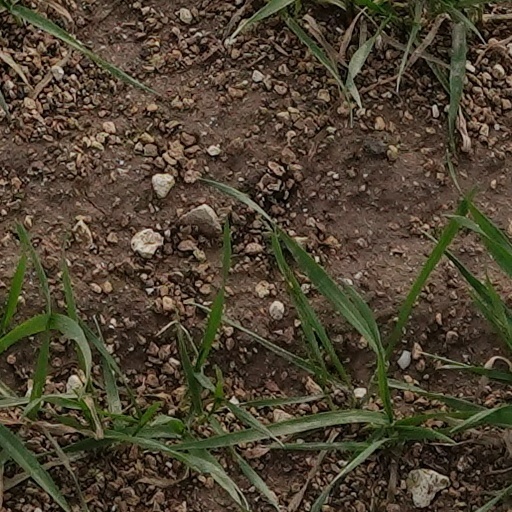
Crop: wheat